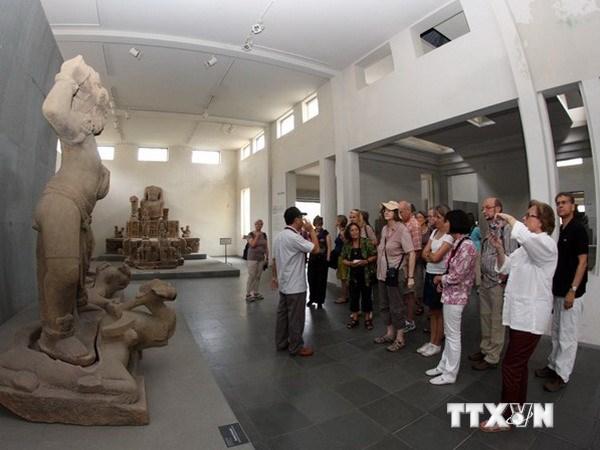
có một bức tượng được đặt ở bên bức tường phía bên trái